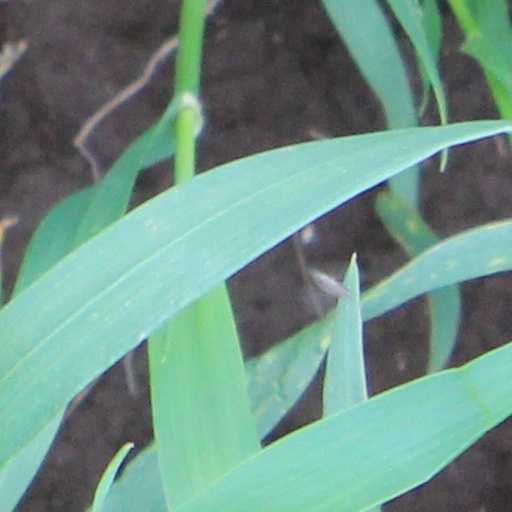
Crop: wheat